Mike Wallace

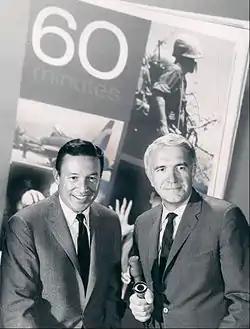
Wallace and Harry Reasoner on the "60 Minutes" premiere, 1968

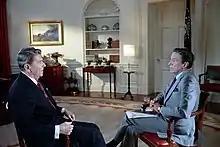
Wallace interviewing President Ronald Reagan in 1989

Wallace's career as the lead reporter on "60 Minutes" led to some run-ins with the people interviewed and claims of misconduct by female colleagues. While interviewing Louis Farrakhan, Wallace alleged that Nigeria was the most corrupt country in the world. Farrakhan immediately shot back that Americans were in no moral position to judge, declaring "Has Nigeria dropped an atomic bomb that killed people in Hiroshima and Nagasaki? Have they killed off millions of Native Americans?" "Can you think of a more corrupt country?" asked Wallace. "I'm living in one," said Farrakhan.